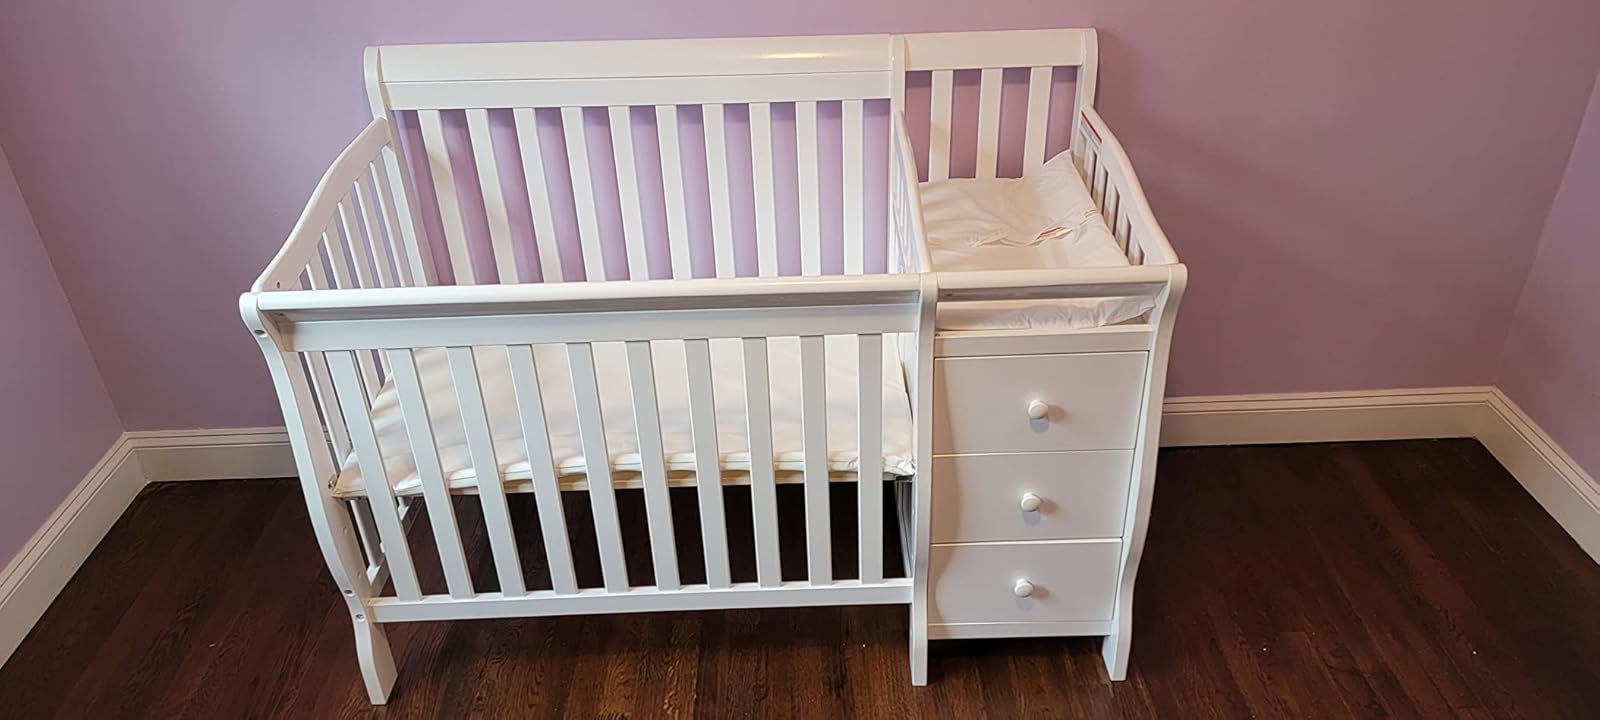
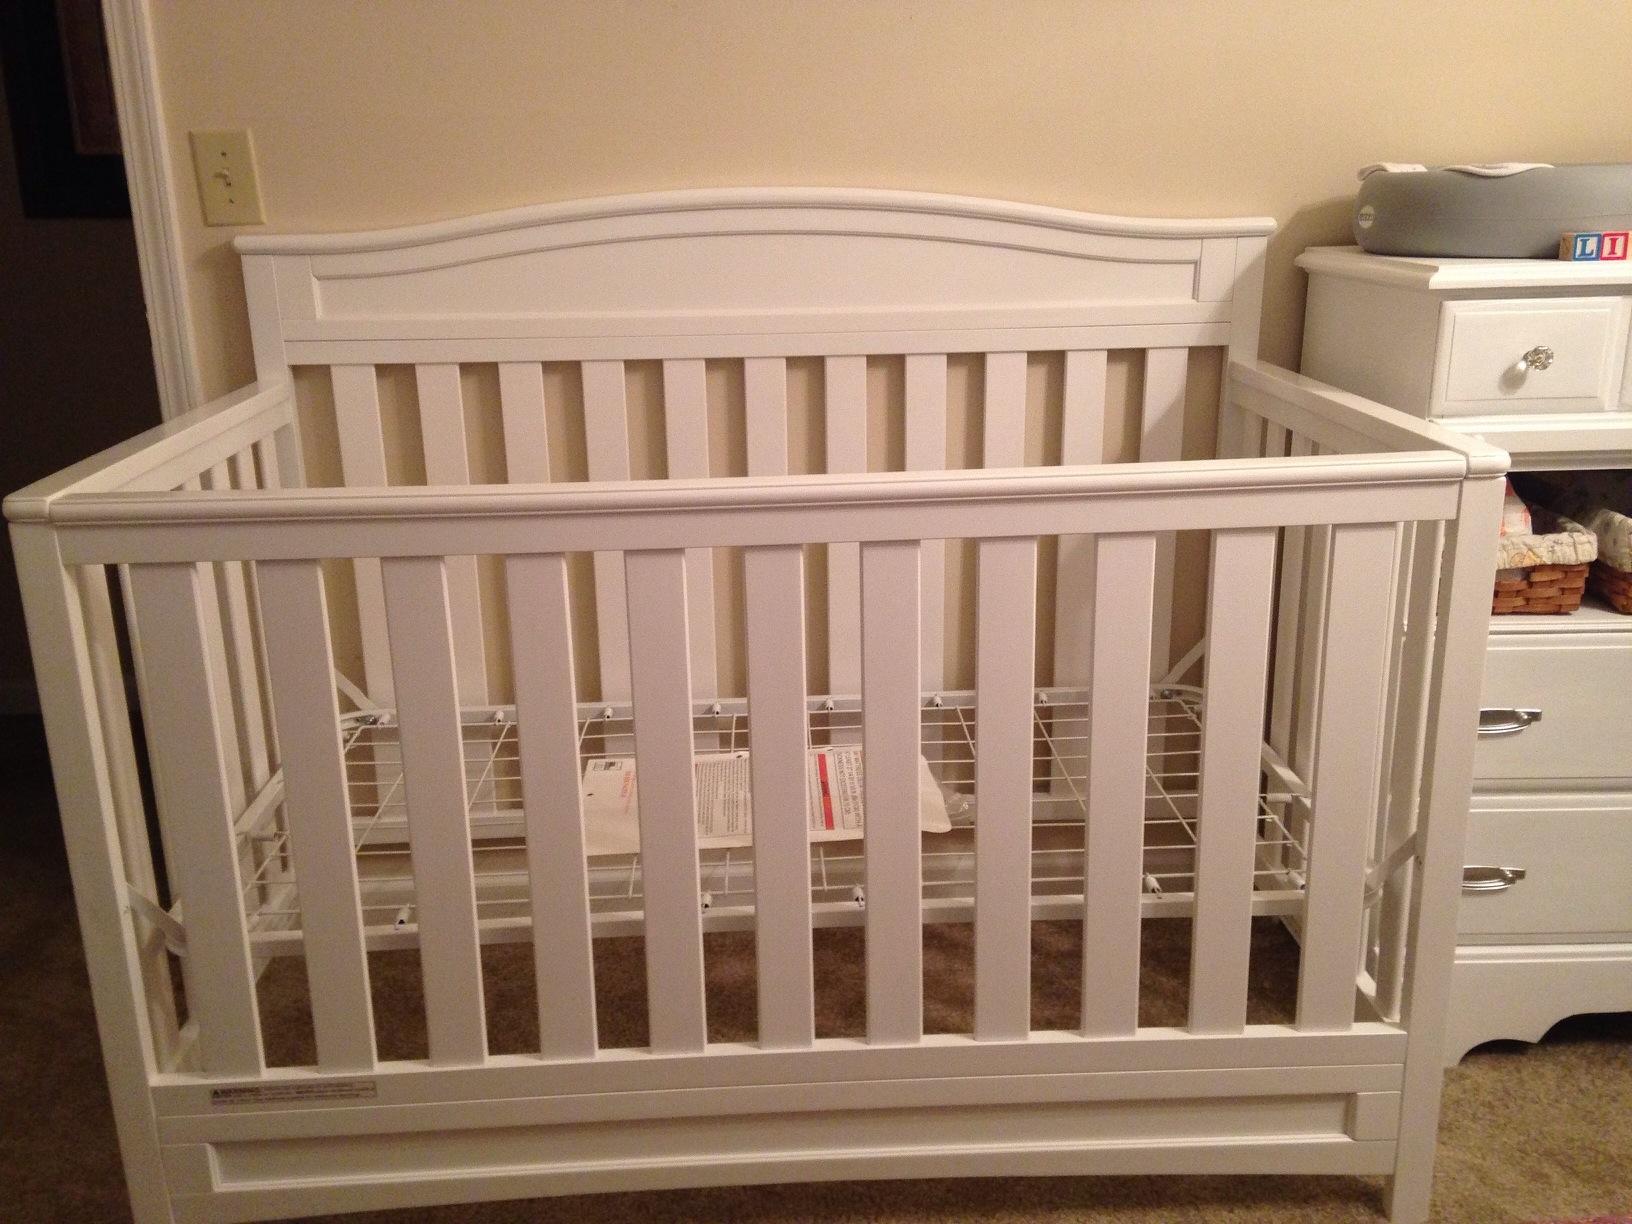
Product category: products_crib
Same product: no